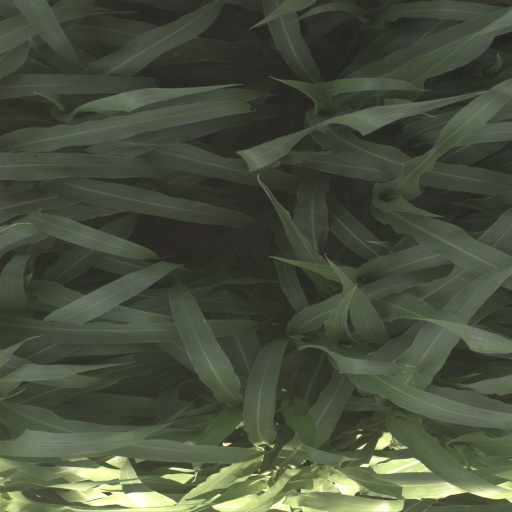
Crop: sorghum